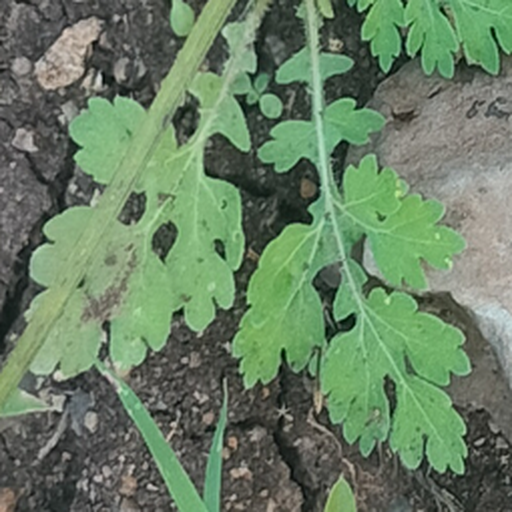
Weed species: Gajar_gavat_(Parthenium hysterophorus)